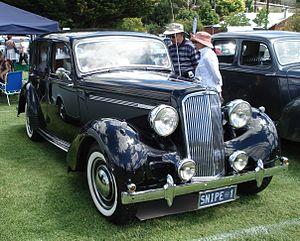
La Humber Super Snipe est une voiture produite entre 1938 et 1967 par la société anglaise Humber Limited.